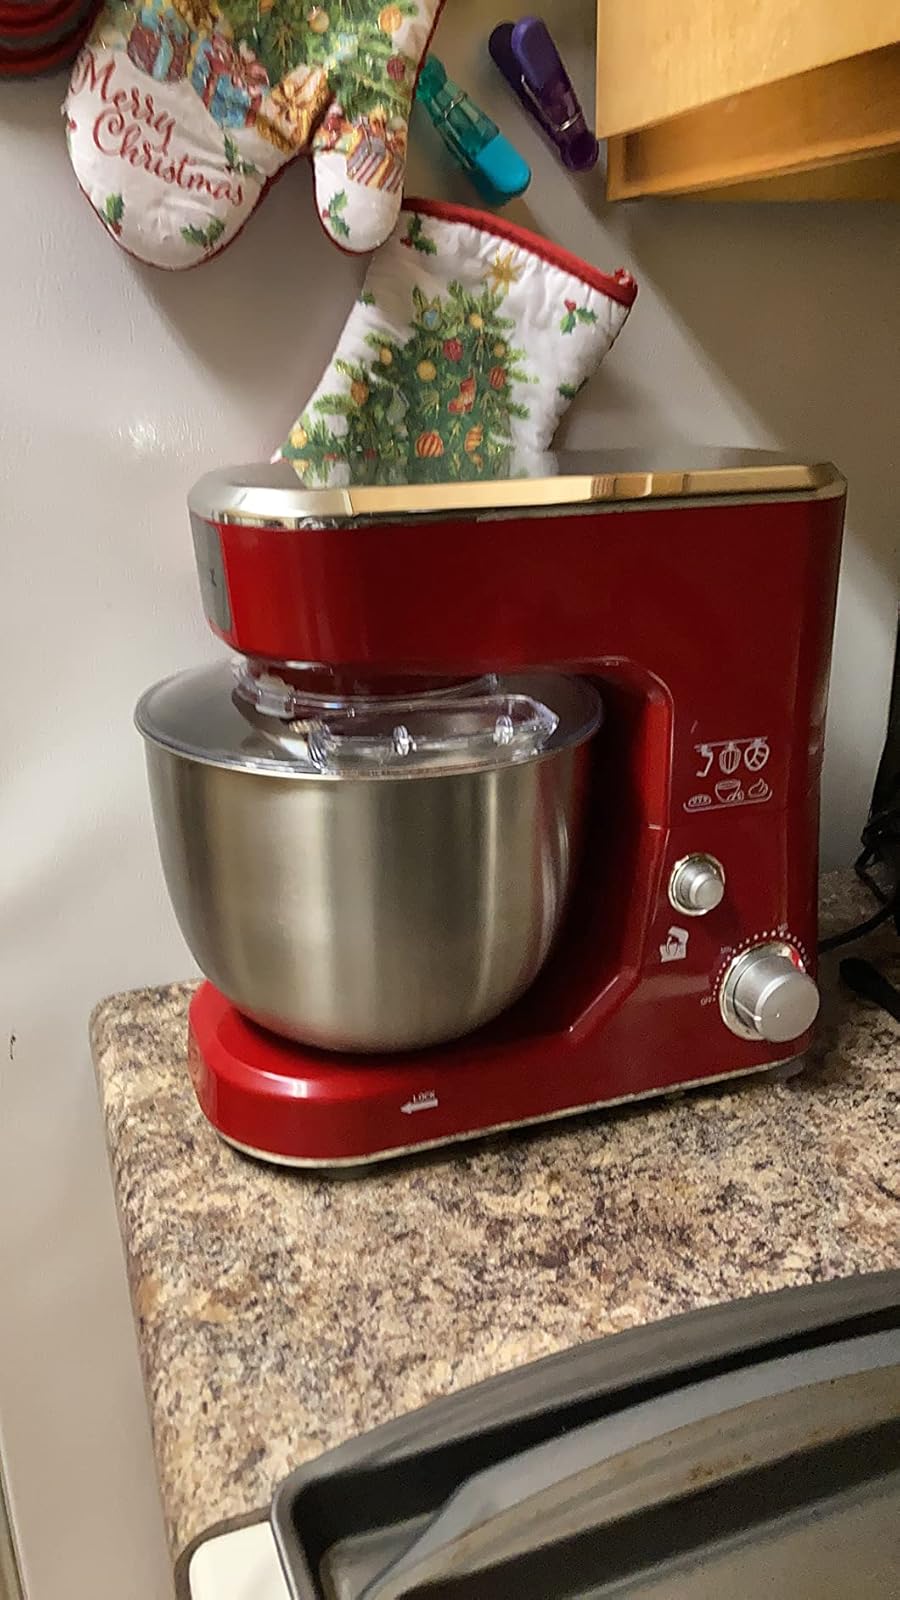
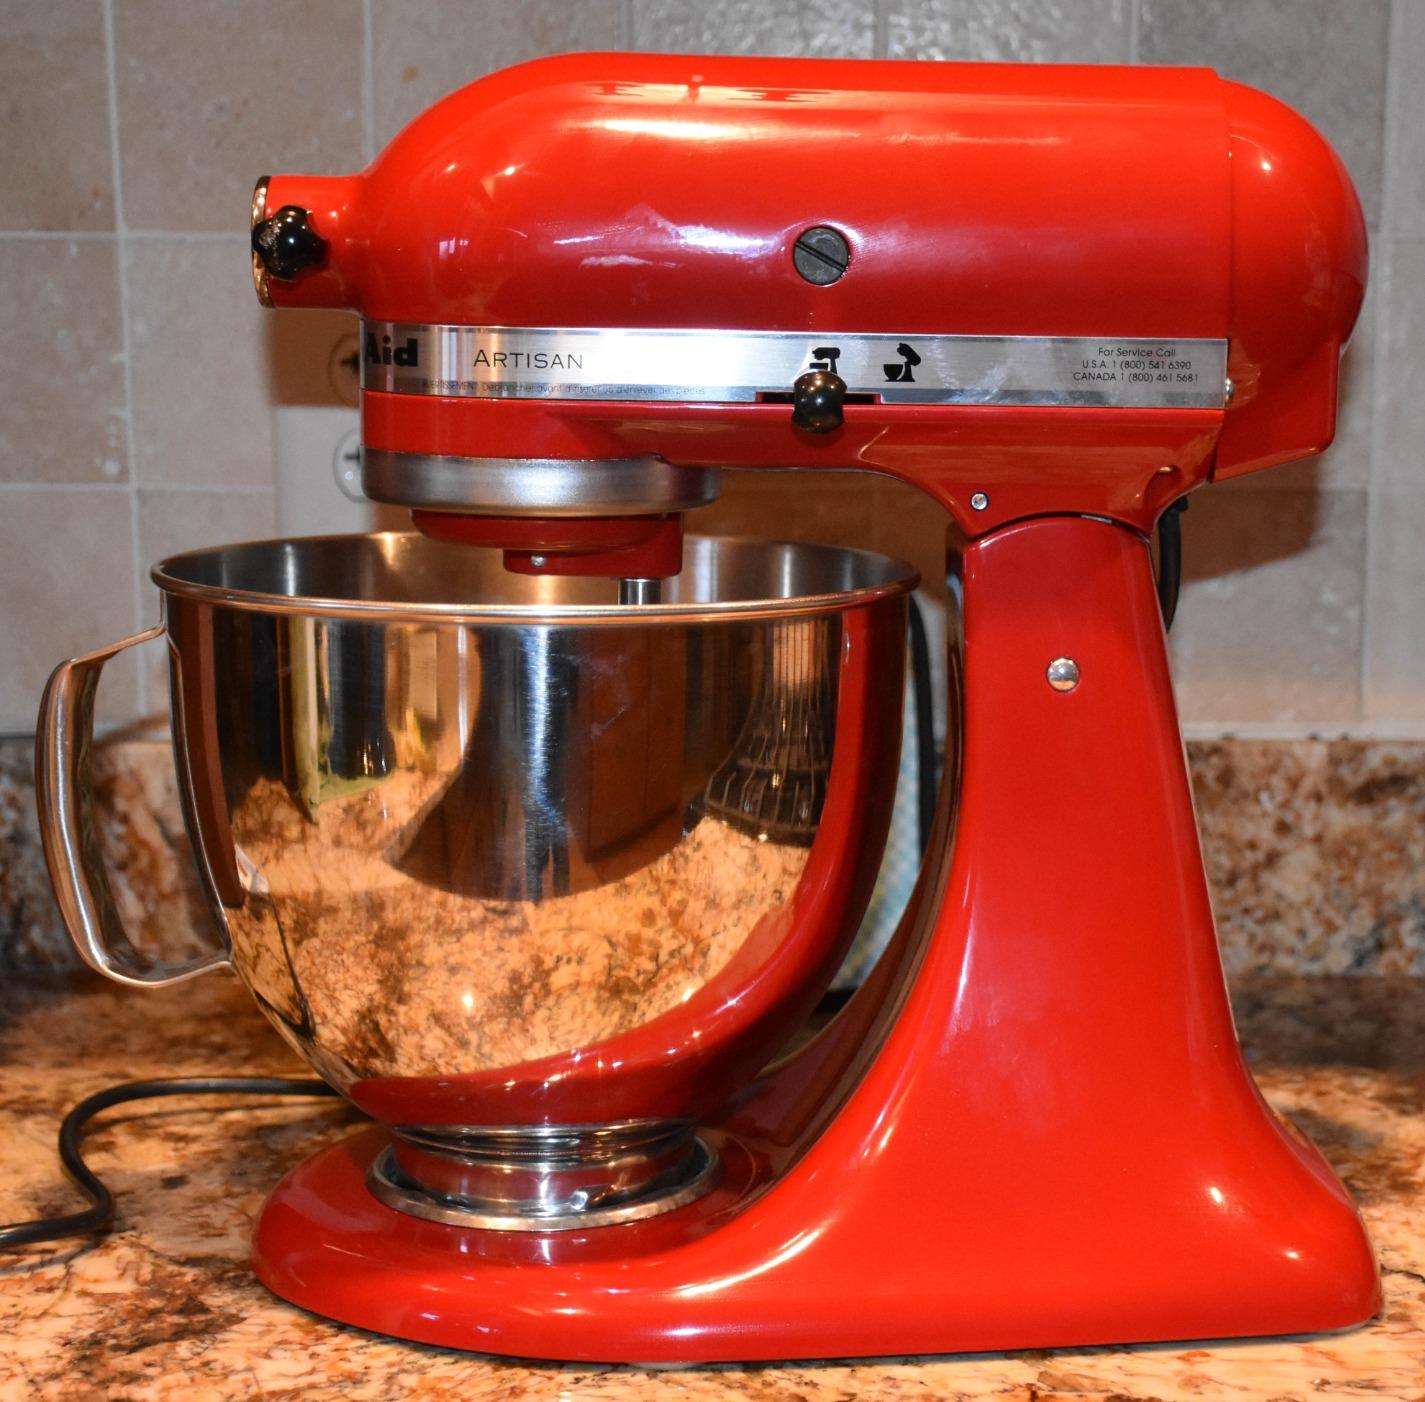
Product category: items_mixer
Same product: no